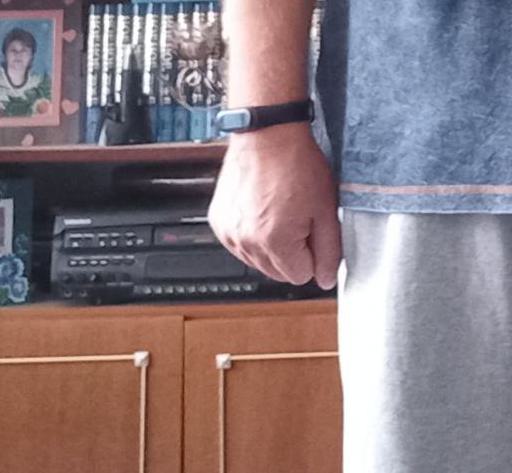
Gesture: no_gesture